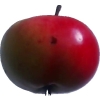
Label: Apple 11